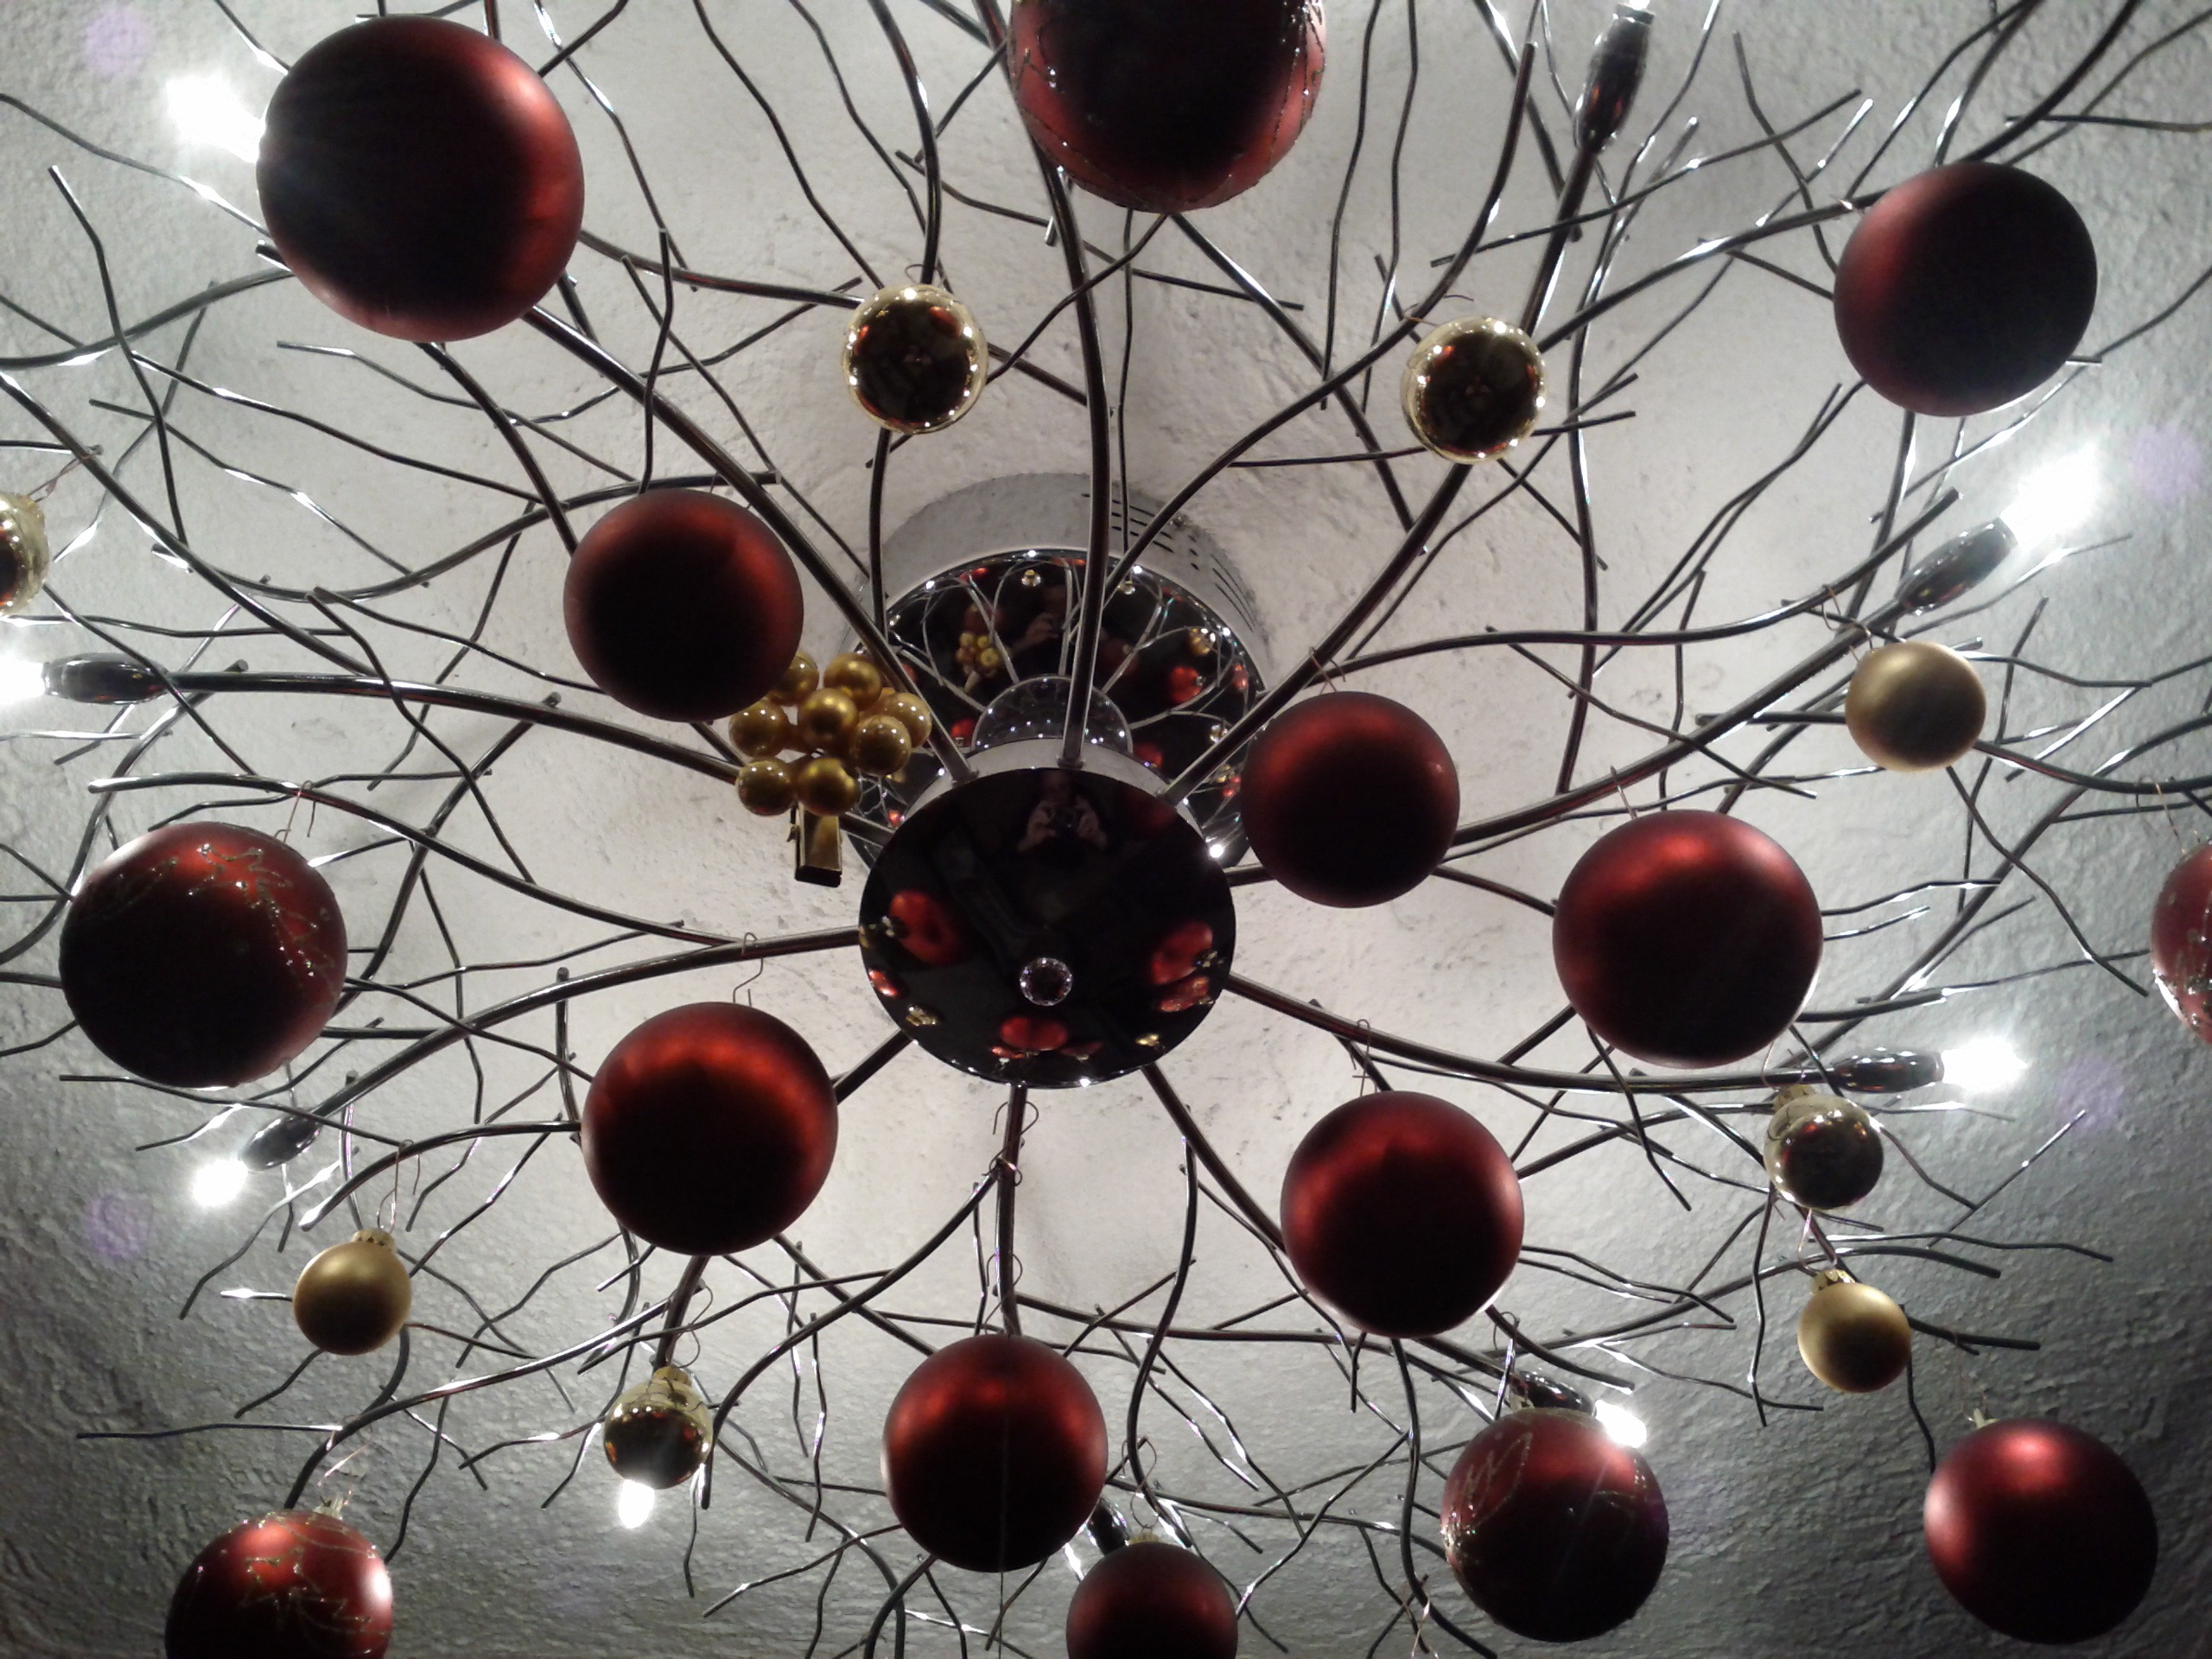
branch, light, flower, glass, wire, ceiling, red, metal, lamp, christmas, lighting, toy, circle, braid, christmas decoration, silver, awning, sphere, balls, shape, halogen, plafont